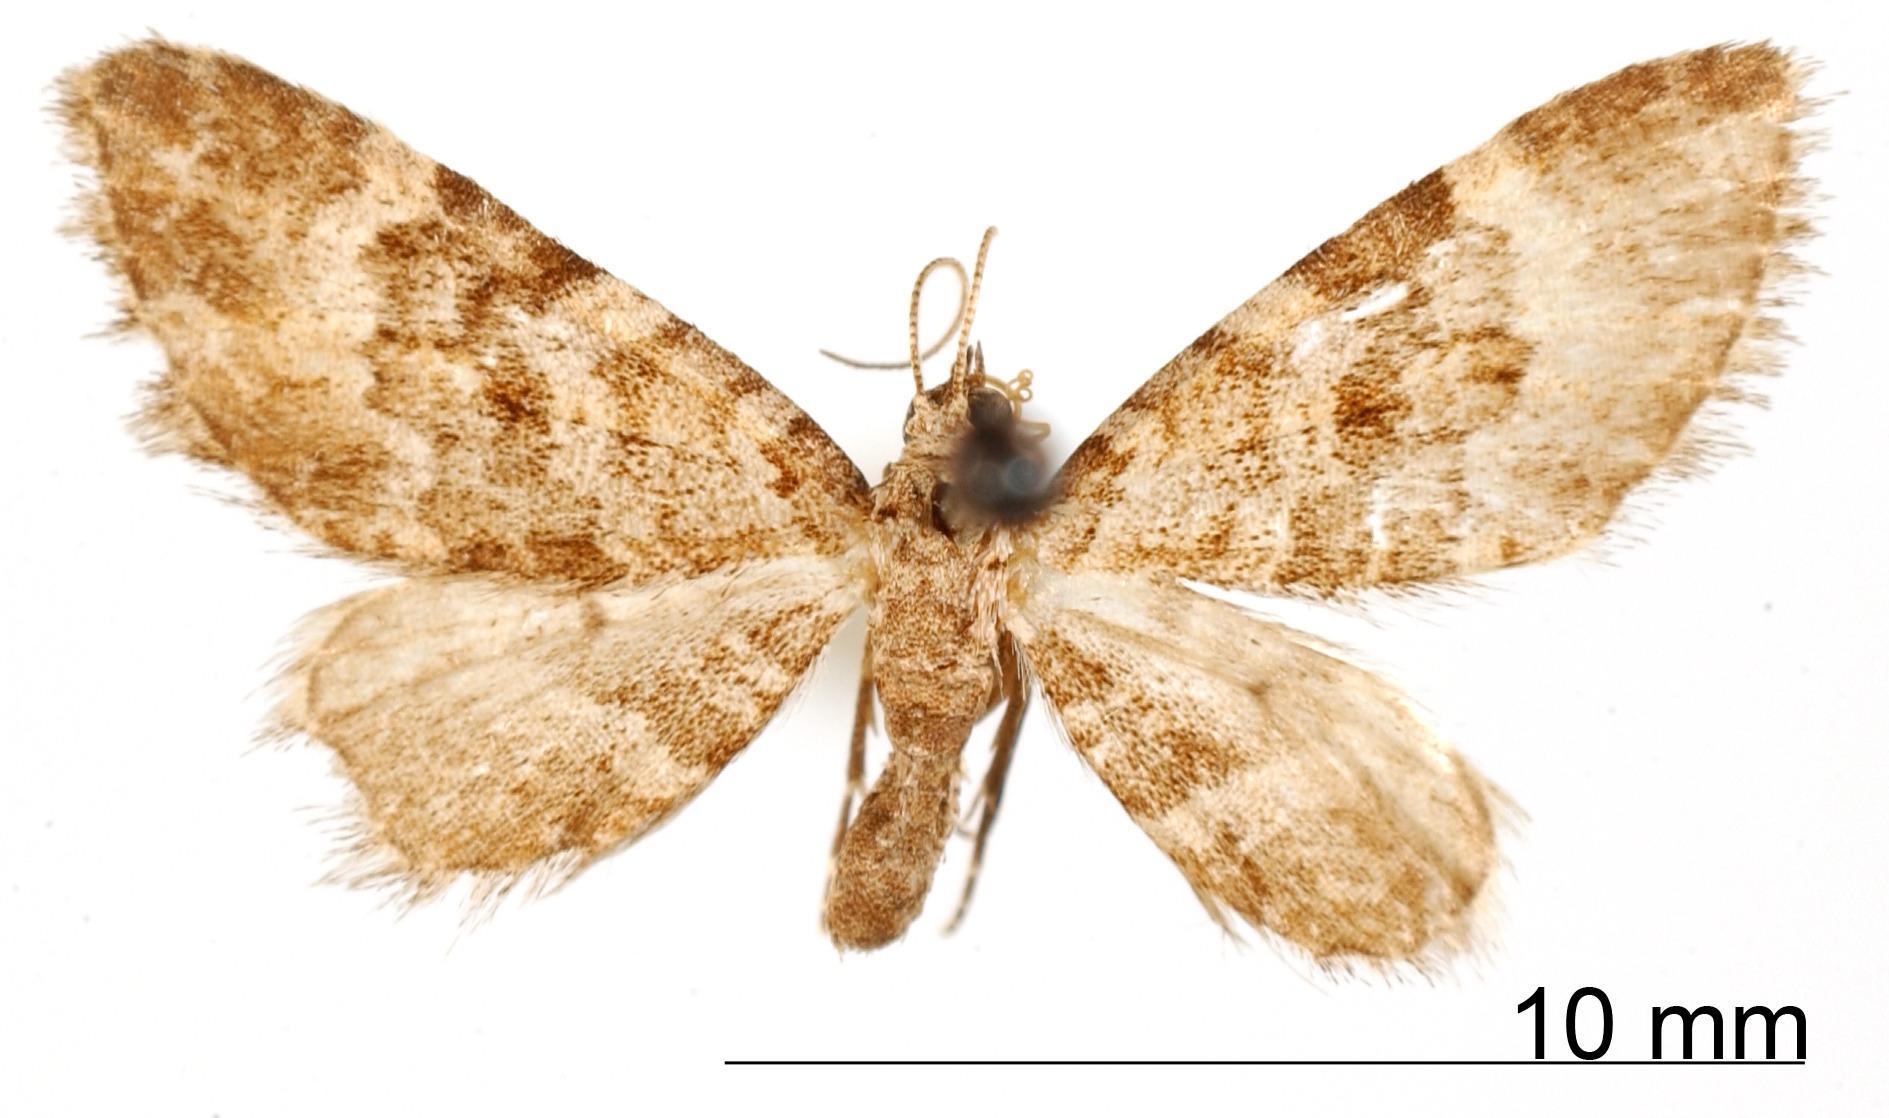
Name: Tephroclystia subanis
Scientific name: Tephroclystia subanis Dyar, 1918
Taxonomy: Animalia, Arthropoda, Insecta, Lepidoptera, Geometridae, Larentiinae
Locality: Zacualpan, Mexico, Estado de México, Mexico
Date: Jun 1915